Vorderrhein

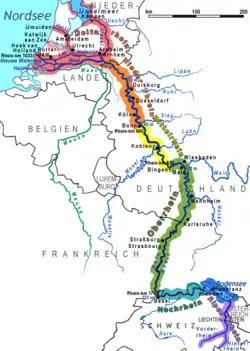
Sections of the Rhine:

The "Vorderrhein" flows mostly in an east-northeast direction, through the Surselva, a large longitudinal valley. Its north side is steep, with short valleys; the southern side, however, is divided by some long valleys (similarly to the situation in the canton of Valais further west). Consequently, its main tributaries, the Rein da Sumvitg, the Glenner and the Rabiusa, all come from the south, or right side of the "Vorderrhein". In its lower course, the Vorderrhein flows through the Flims Rockslide, giving rise to the canyon country of the Ruinaulta. Near Reichenau, it joins the "Hinterrhein" to form the Alpine Rhine, which continues to Lake Constance.